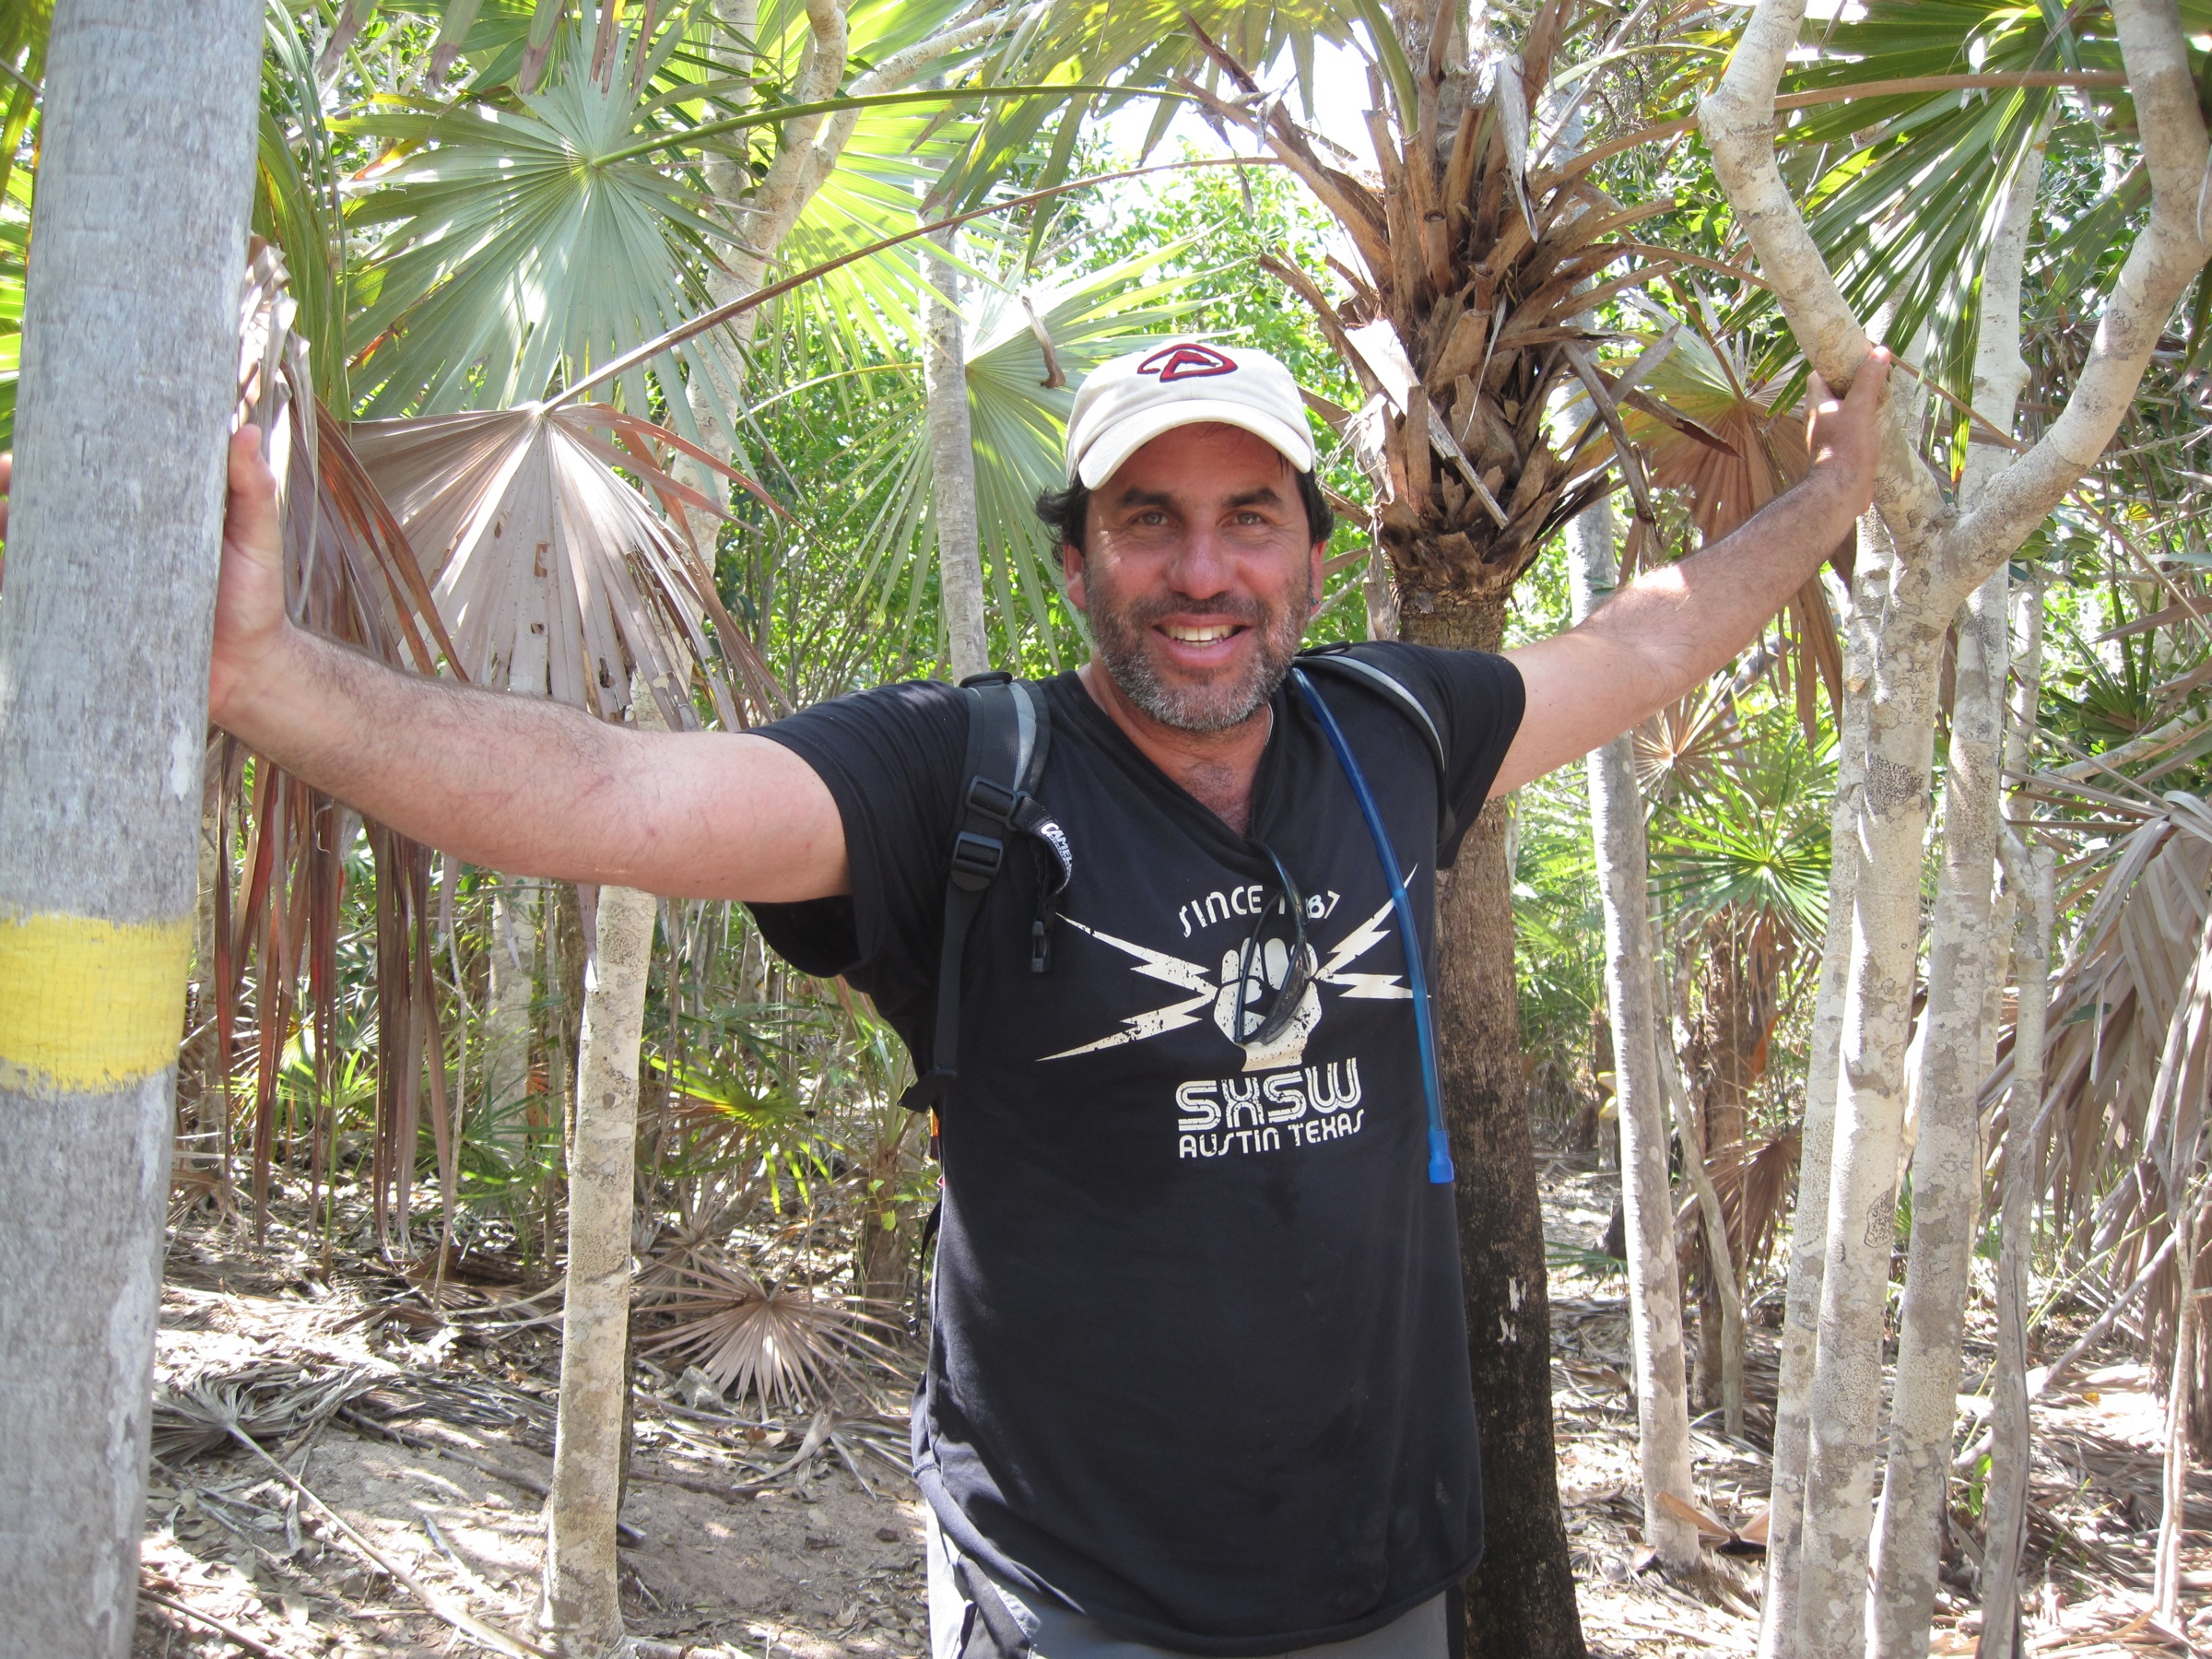
tree, jungle, bahamas